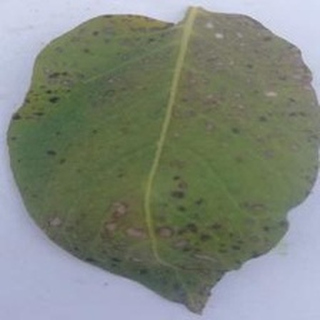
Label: potato_early_blight